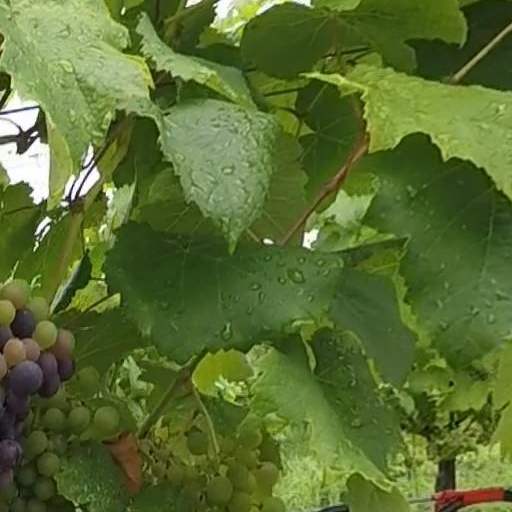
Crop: grape